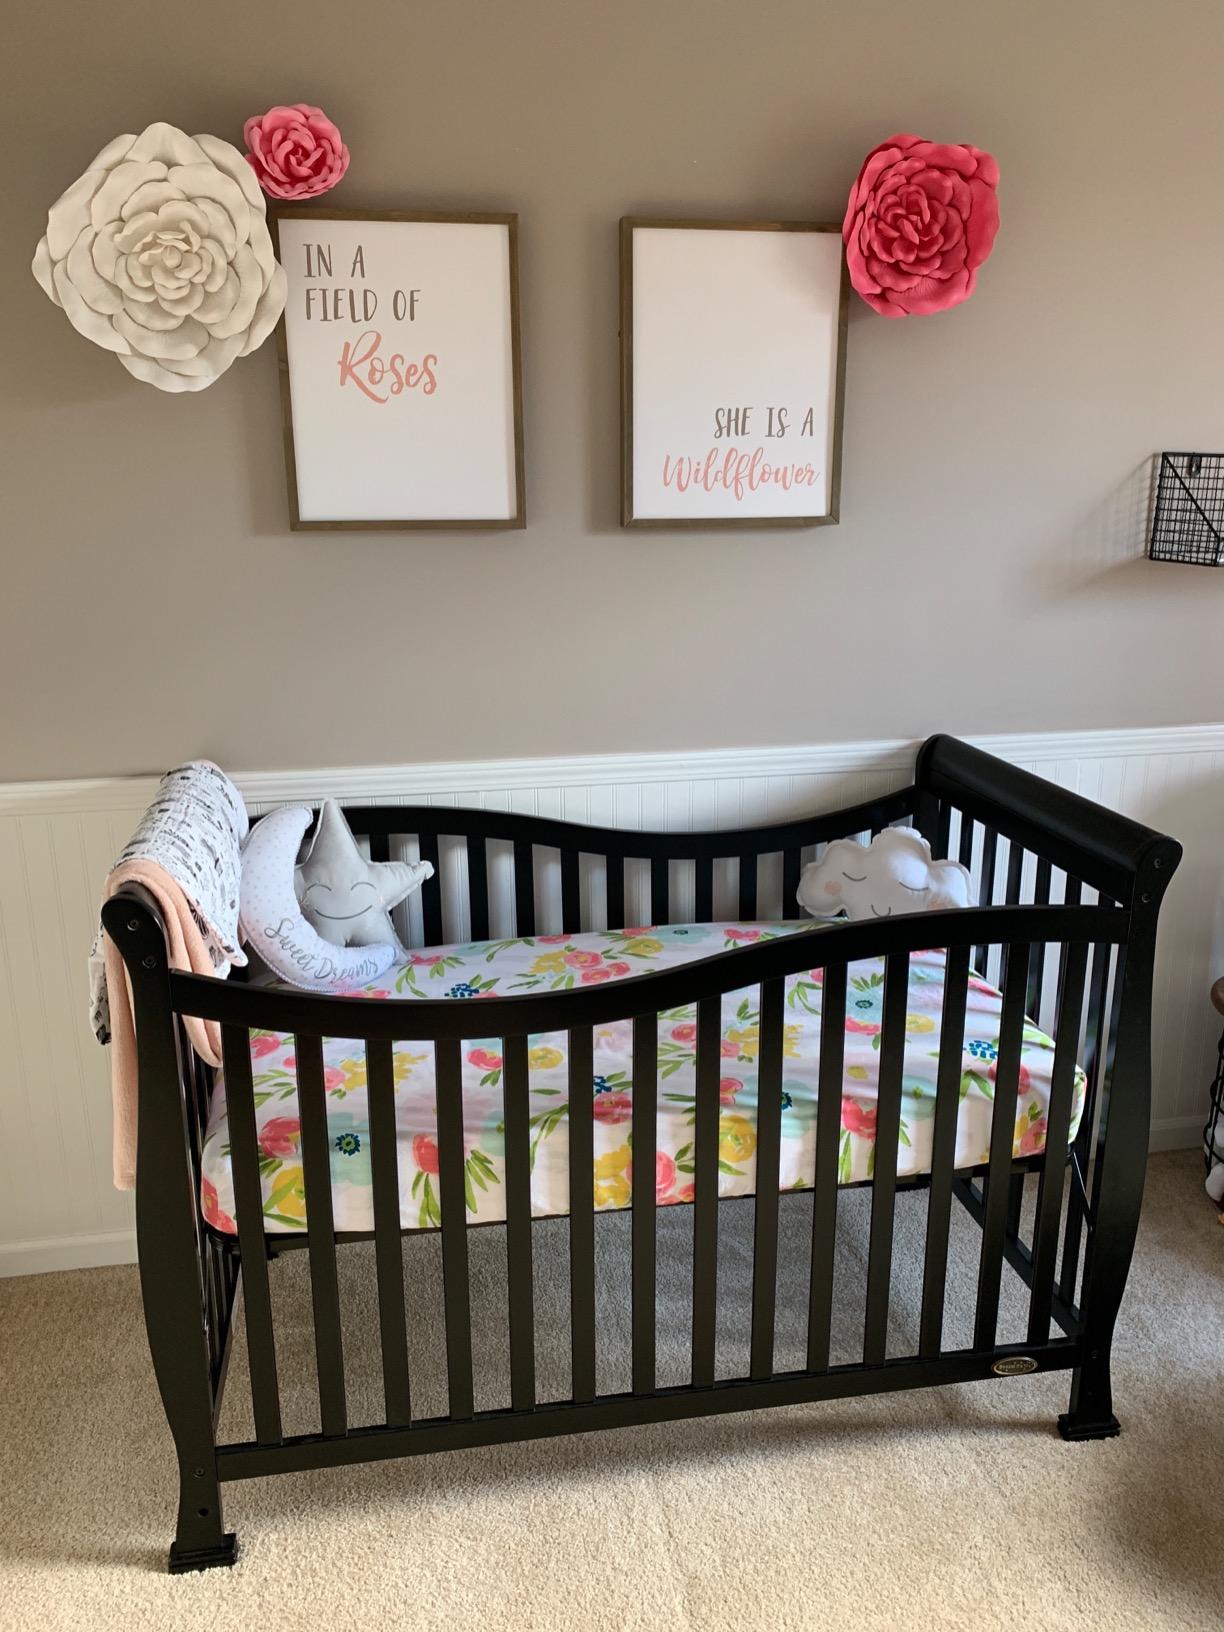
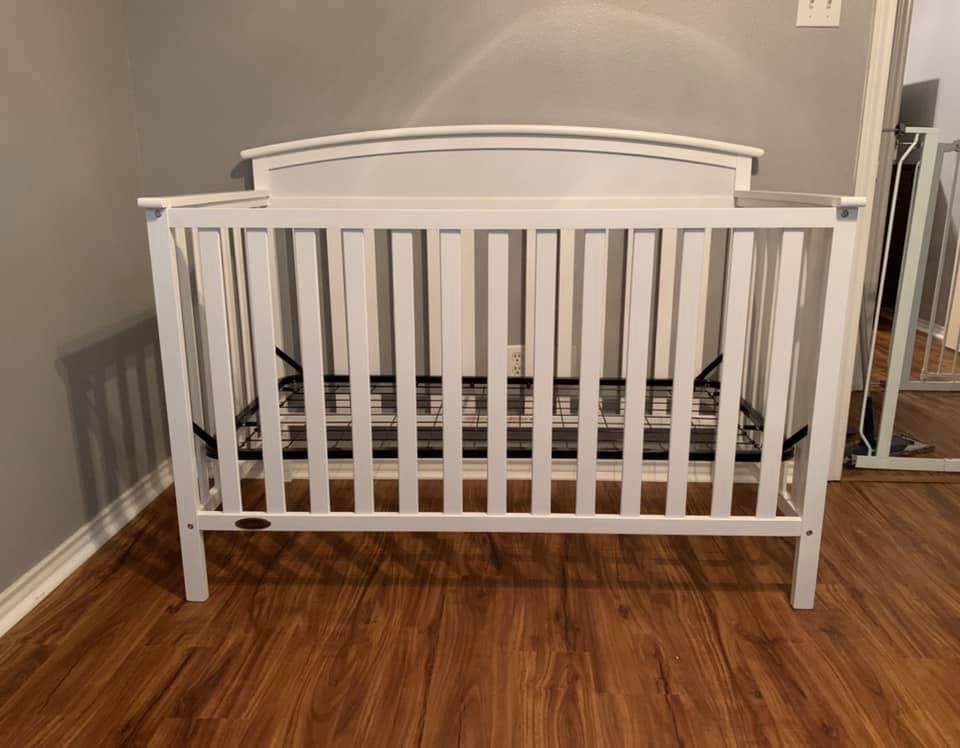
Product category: products_crib
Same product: no